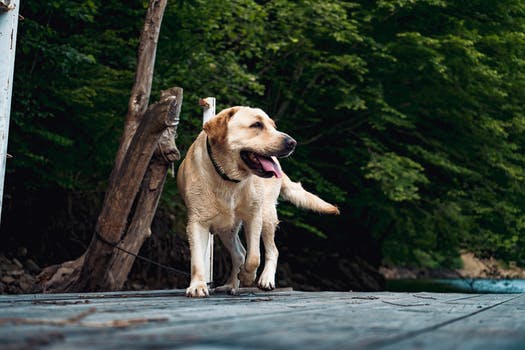
Label: No Watermark